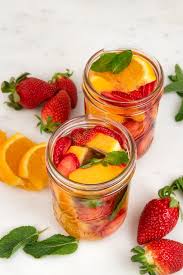
Label: Strawberry